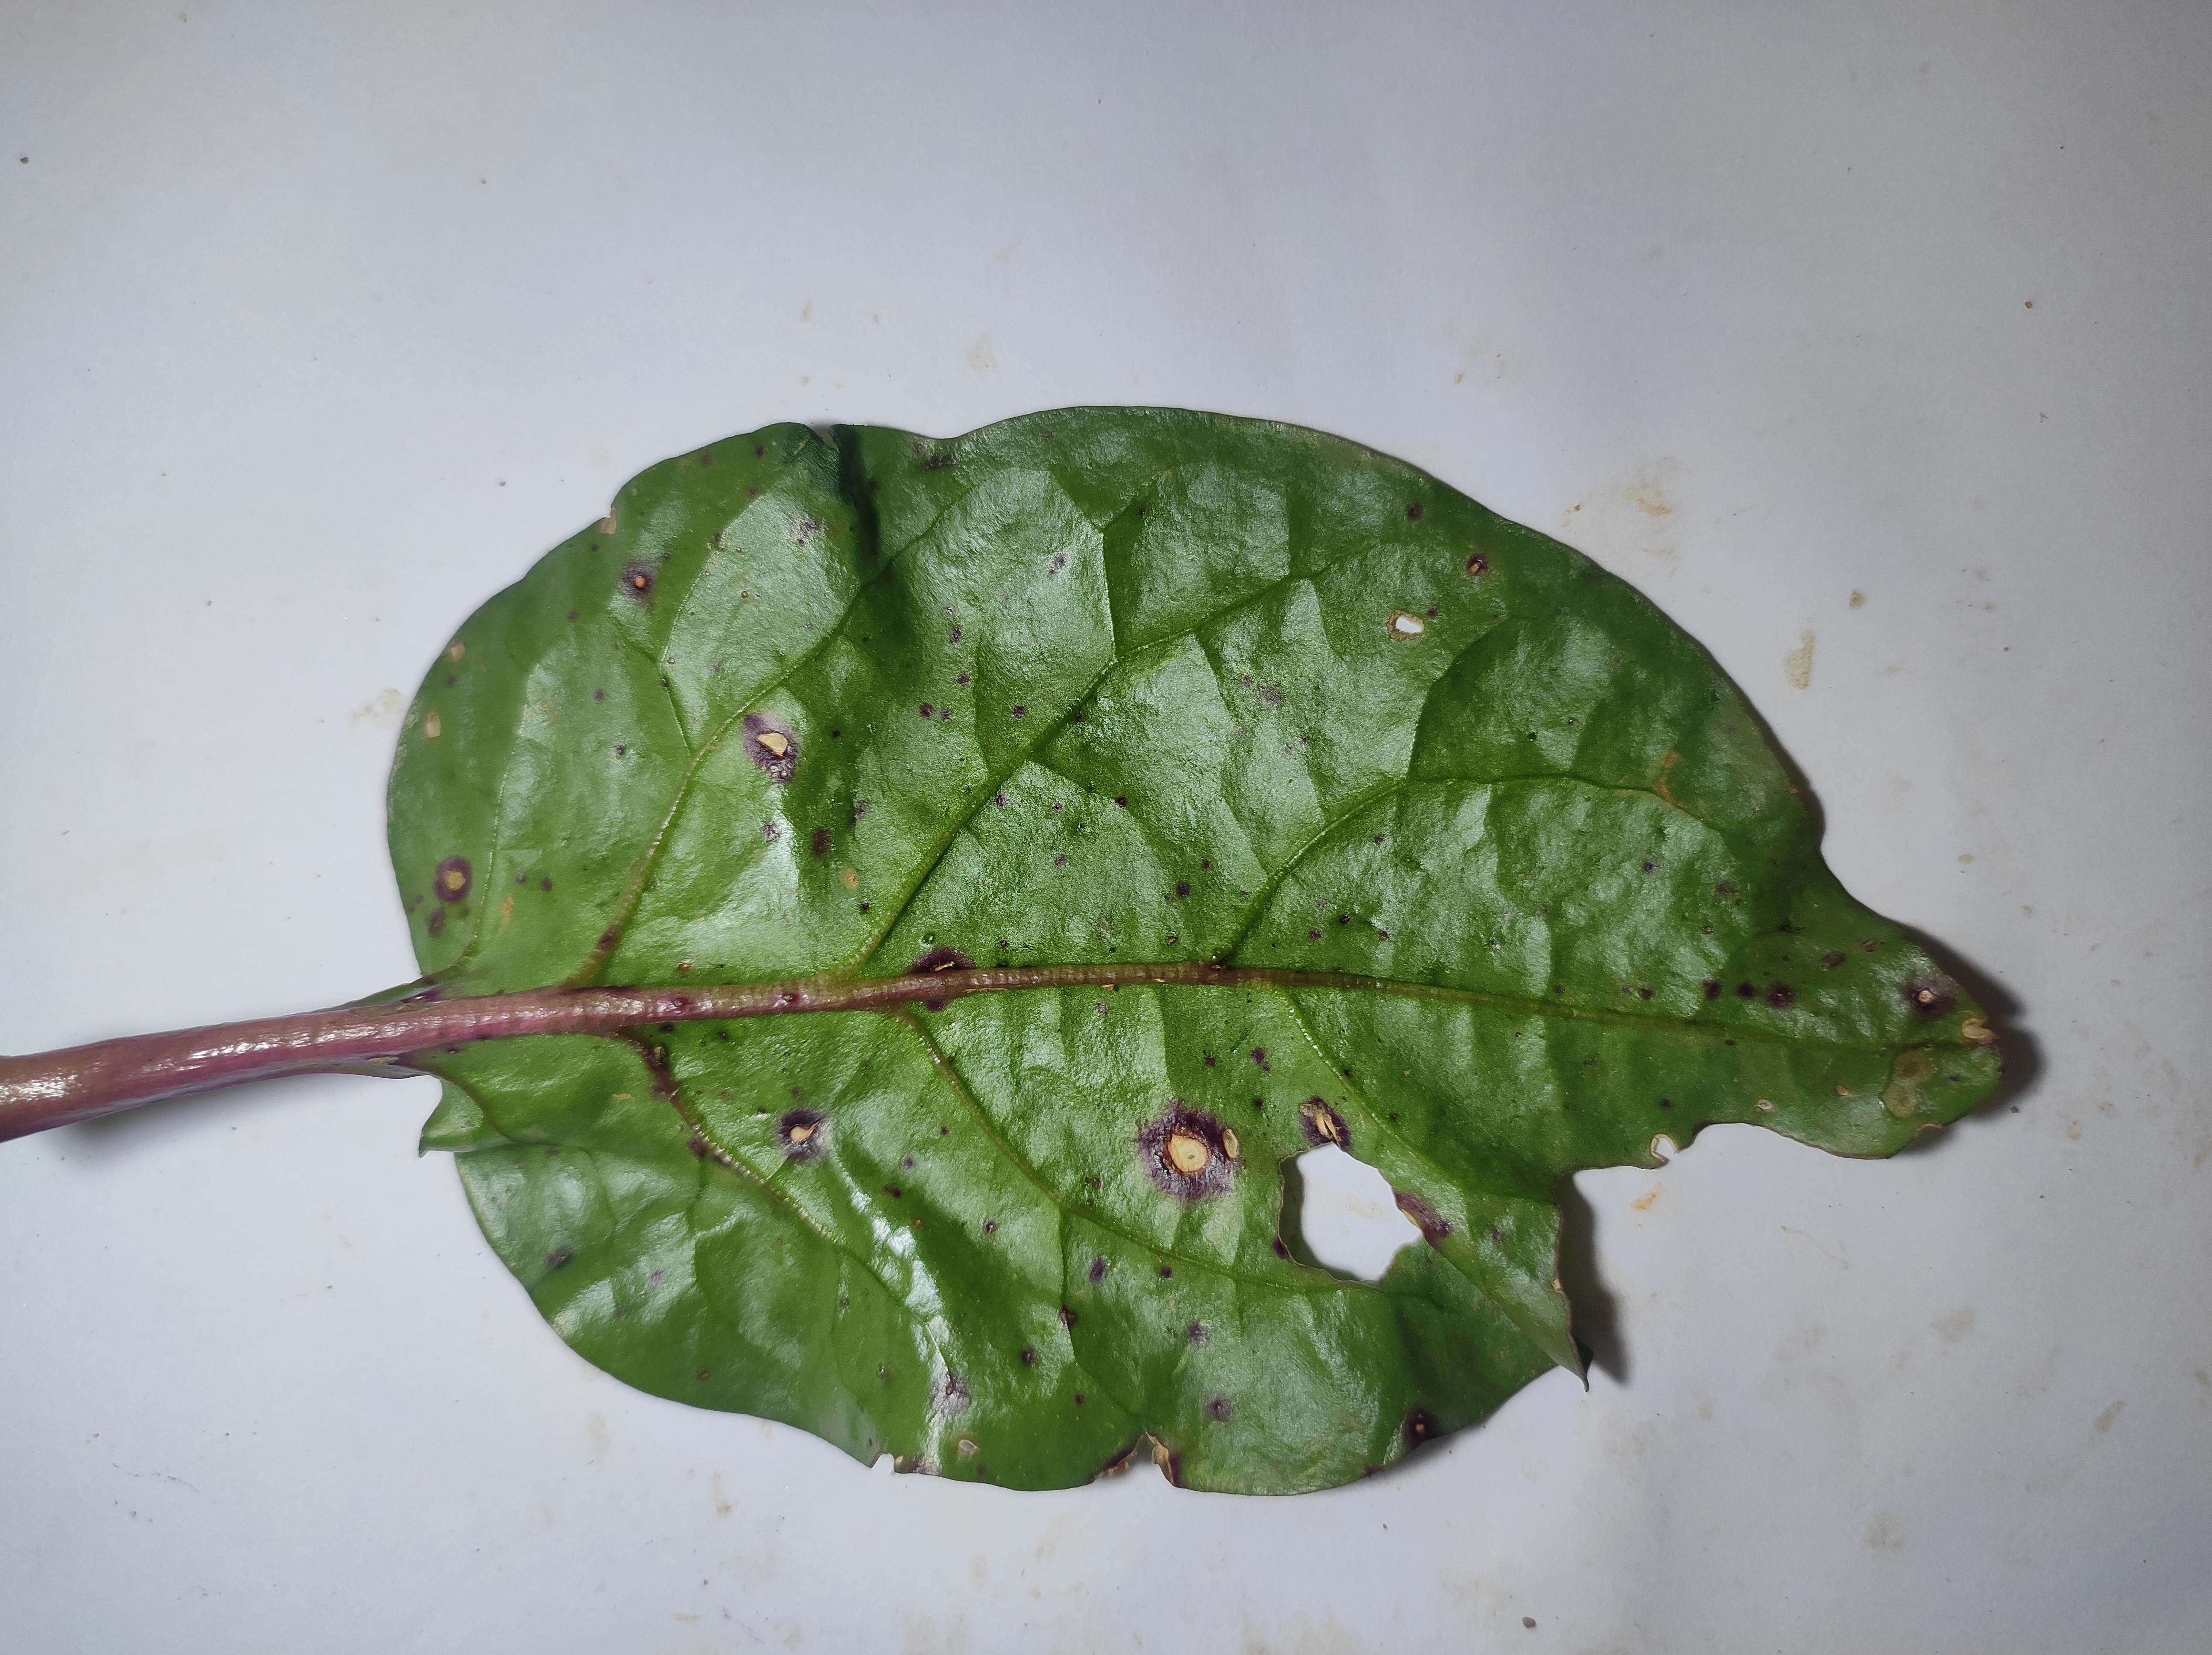
Label: straw_mite